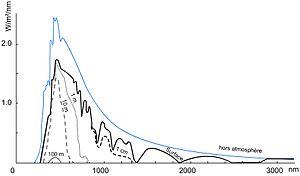
Intensité lumineuse des différentes longueurs d'ondes sous l'eau à différentes profondeurs [1] ↑ Futura-science.com
La mer est l'étendue d’eau salée, qui occupe la plus grande partie de la surface terrestre. Elle comprend les océans. En astronomie, on parle de mer lunaire pour désigner une grande étendue sombre à la surface de la Lune.